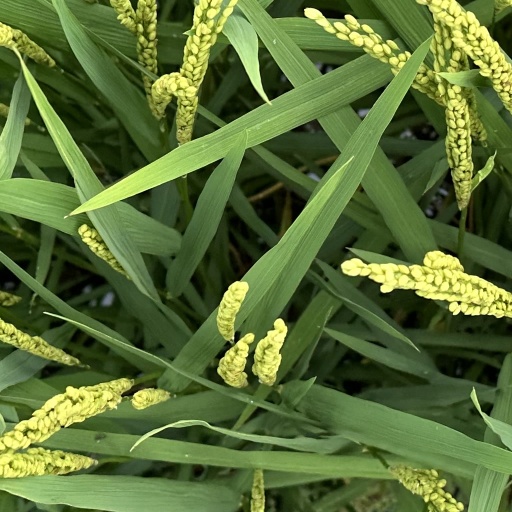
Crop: rice